List of rail accidents (2010–2019)

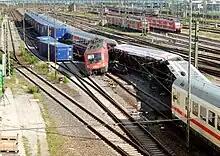
Mannheim

30 December – "United States" – Casselton train derailment – Several cars from westbound BNSF grain train 6990 derailed after a reused axle broke on the 45th car. Shortly after, eastbound crude oil train 4934, operating on the adjacent eastbound track near Casselton, North Dakota, struck the derailed grain car, derailing locomotive 4934 and several of the oil tank cars, which caught fire and exploded, generating large clouds of black smoke which forced an evacuation of the area.